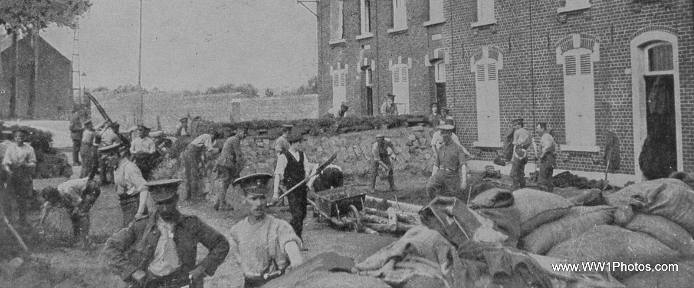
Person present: Yes